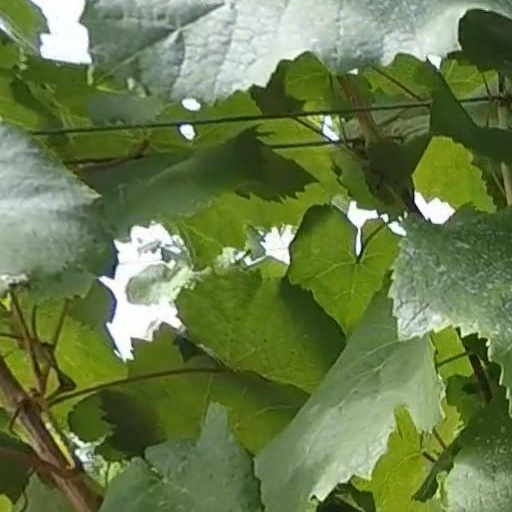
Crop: grape